Aughanduff

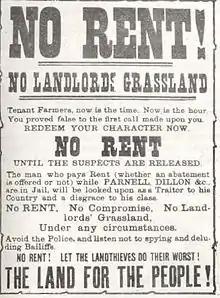
Irish Land League poster dating from the 1880s

The townland was amongst lands purchased by Joshua MacGeough (or 'MacGeough' as he styled himself)(1747–1817) of Drumsill House, County Armagh in 1803. The McGeoughs were minor gentry figures who held considerable interests in the county, with Joshua's grandfather, also Joshua McGeough (1683–1755), having built up the family's land interests and dying with assets valued at approximately £100,000 (in the mid-18th century).